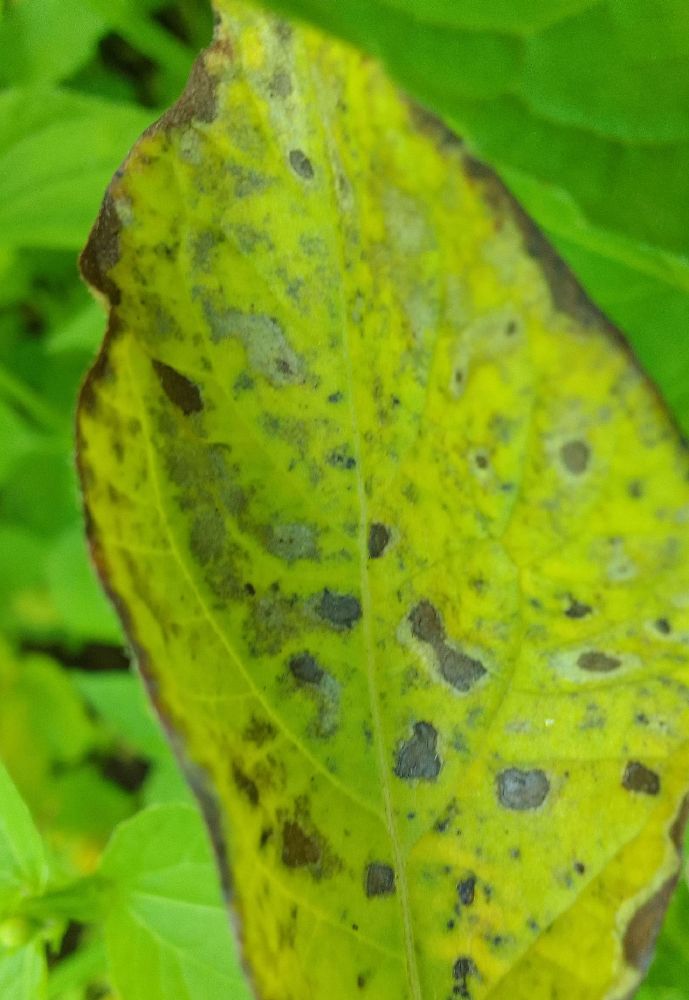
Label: Early blight